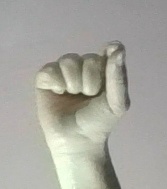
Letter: fa